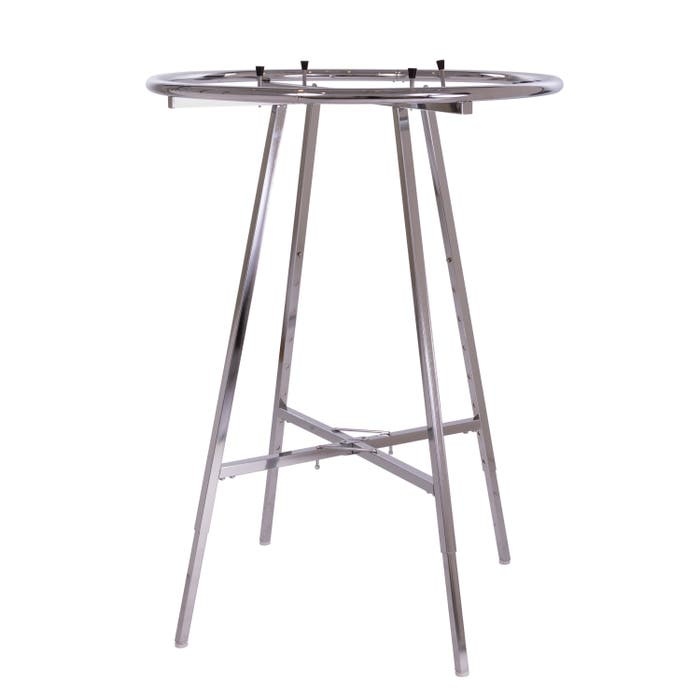
36'' Diameter Round Folding Rack With Round Tubing Rail- Chrome Econoco K52WD
Part Number: K52WD Weight: 30.0 lbs Diameter: 36" Dia. Assembled Width: 36" Dia. Finish: Chrome Carton Dimensions: 40"L x 23.5"W x 3.5"H 36'' Diameter Round Folding Rack With Round Tubing Rail Econoco K52WD Description: 42" diameter hangrail, this round garment rack is right for just about any job. Its 1¼" round tubing hangrail has a revolutionary split design. Its 360 degrees of exposure is perfect for its corners. The 1" square tubing frame is designed to easily adjust from 48" to 66" high as needed. Adjustable height from 48" to 66" includes levelers and rubber-tipped shelf supports. Optional twin wheel or ball casters are sold separately. Double your hanging capacity by investing in a 42" diameter Add-On hangrail (KH6), sold separately. Accepts accessories like tops, baskets, stem sign holders, and a second-tier; each sold separately.
Brand: Econoco
Category: Business & Industrial > Retail > Clothing Display Racks > Round Clothing Display Racks